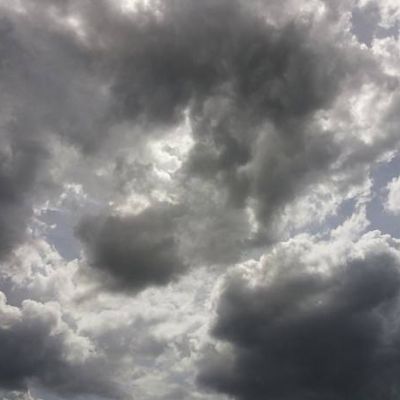
Cloud type: Altostratus (As)